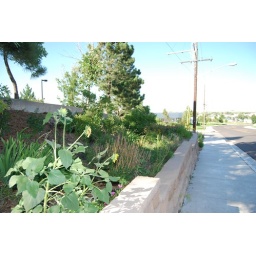
the pine tree in relation to the bank